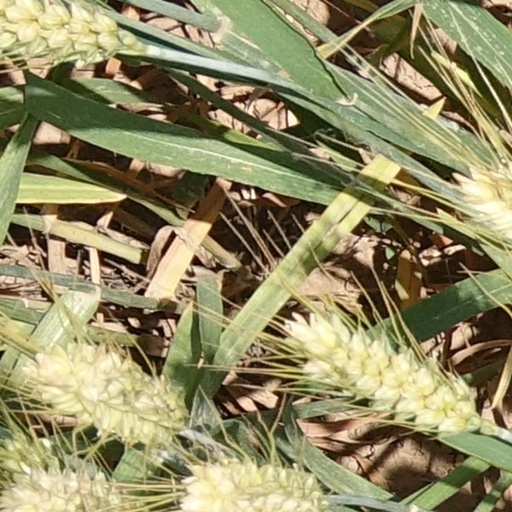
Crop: wheat